Soil mechanics

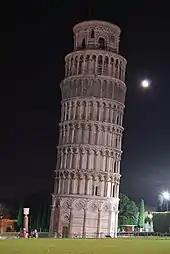
The Leaning Tower of Pisa – an example of a problem due to deformation of soil

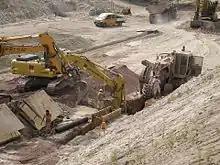
Earthwork in Germany

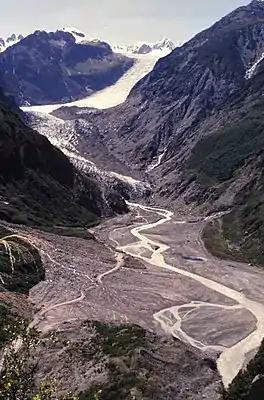
Fox Glacier, New Zealand: Soil produced and transported by intense weathering and erosion

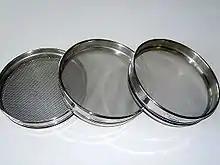
Sieve

Soil mechanics is a branch of soil physics and applied mechanics that describes the behavior of soils. It differs from fluid mechanics and solid mechanics in the sense that soils consist of a heterogeneous mixture of fluids (usually air and water) and particles (usually clay, silt, sand, and gravel) but soil may also contain organic solids and other matter. Along with rock mechanics, soil mechanics provides the theoretical basis for analysis in geotechnical engineering, a subdiscipline of civil engineering, and engineering geology, a subdiscipline of geology. Soil mechanics is used to analyze the deformations of and flow of fluids within natural and man-made structures that are supported on or made of soil, or structures that are buried in soils. Example applications are building and bridge foundations, retaining walls, dams, and buried pipeline systems. Principles of soil mechanics are also used in related disciplines such as geophysical engineering, coastal engineering, agricultural engineering, and hydrology.